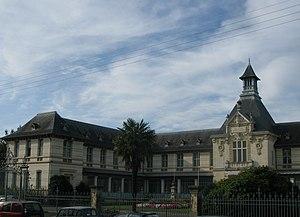
Batiment 11 de l'agrocampus ouest de Rennes.
L'histoire de la Bretagne commence avec un peuplement dont les traces remontent à la Préhistoire, dès 700 000 ans av. J.-C. La période néolithique, qui commence dans ces régions vers 5000 av. J.-C., y est marquée par le développement d'un mégalithisme important se manifestant dans des sites comme le cairn de Barnenez, le cairn de Gavrinis, la Table des Marchands de Locmariaquer ou les alignements de Carnac. Au cours de sa protohistoire qui commence vers le milieu du IIIᵉ millénaire av. J.-C., le sous-sol riche en étain permet l'essor d'une industrie produisant des objets de bronze, ainsi que de circuits commerciaux d'exportation vers d'autres régions d'Europe. Durant les siècles qui précèdent notre ère, elle est habitée par des peuples gaulois comme les Vénètes ou les Namnètes, avant que ces territoires ne soient conquis par Jules César en 57 av. J.-C., puis progressivement romanisés.
Ville étudiante, Rennes est dotée de deux universités et de plusieurs écoles réparties sur plusieurs campus. Il y avait 58 000 étudiants au cours de l'année universitaire 2001-2002.
L’université européenne de Bretagne, souvent abrégée en UEB, est une communauté d'universités et établissements créée en 2007 et dissoute en 2016. Elle associait 23 établissements d'enseignement supérieurs, dont des universités, écoles, centres hospitaliers et organismes de recherche de la région Bretagne. Ses composantes forment quelque 71 500 étudiants, et compte 8 500 personnes inscrites dans des activités de recherche.
L'agronomie est l'ensemble des sciences exactes, naturelles, économiques et sociales, et des techniques auxquelles il est fait appel dans la pratique et la compréhension de l'agriculture. Les sciences vétérinaires sont parfois exclues de cette définition.
Rennes /ʁɛn/ est une commune de l'Ouest de la France, chef-lieu du département d’Ille-et-Vilaine et de la région Bretagne. La ville se situe en Haute-Bretagne — partie orientale de la Bretagne — à la confluence de l’Ille et de la Vilaine. Ses habitants sont appelés les Rennais et les Rennaises.